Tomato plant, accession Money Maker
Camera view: bottom (45 deg); turntable rotation: 120 degrees
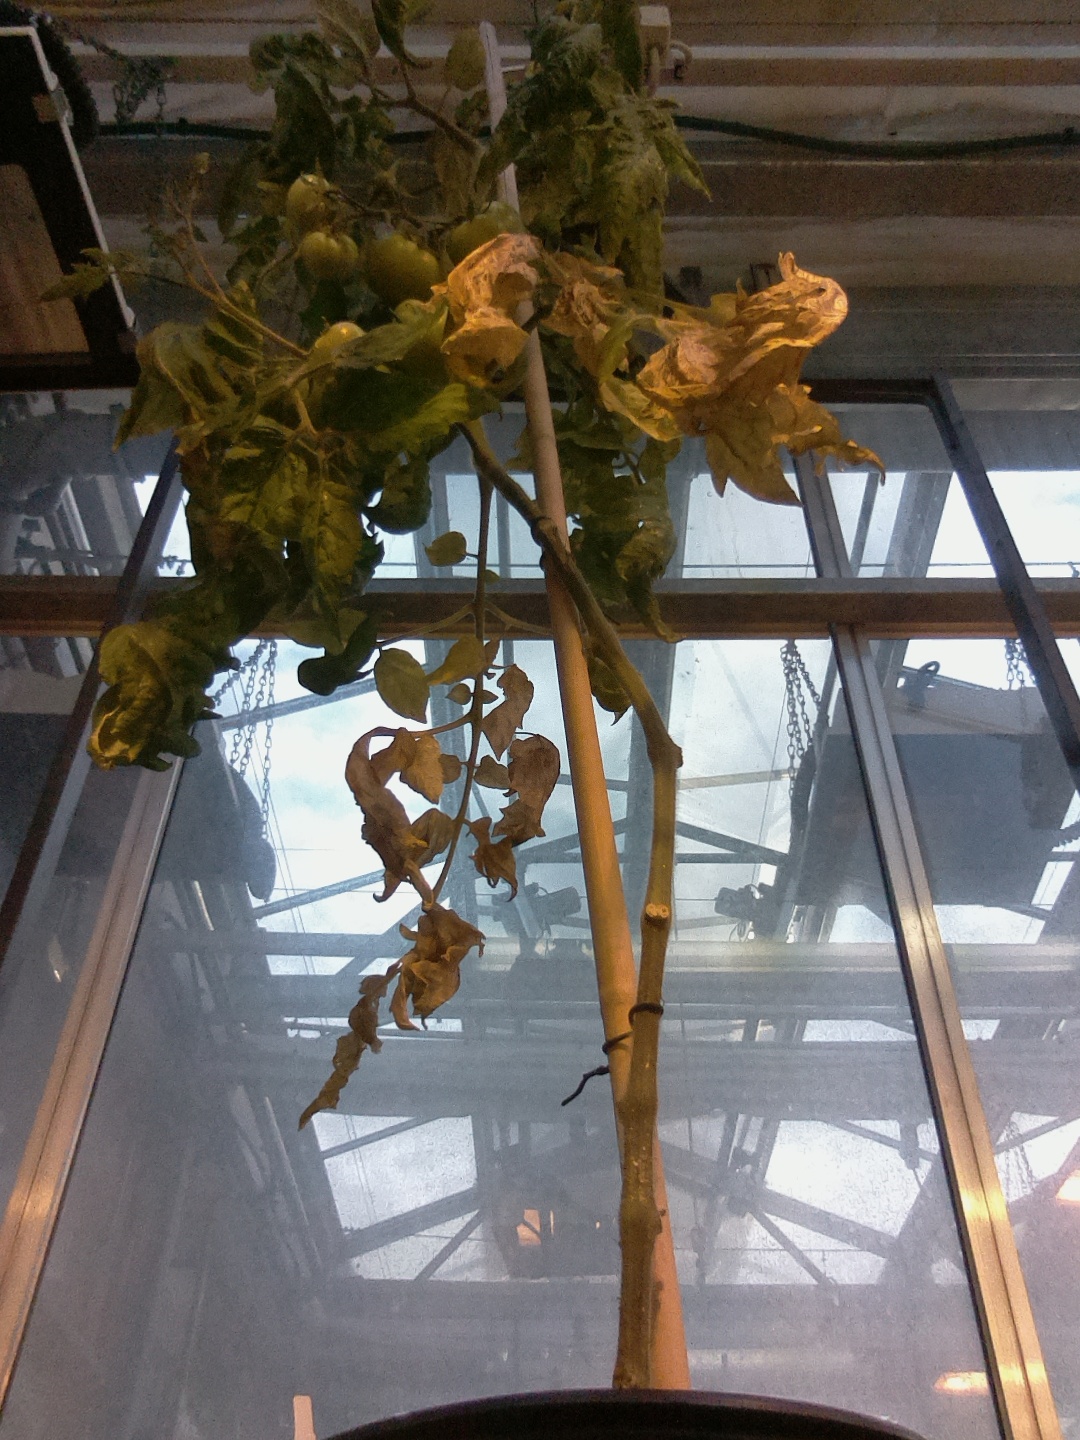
BBCH growth stage 78: 80% -90% of final fruit size